History of the United States at the Olympics

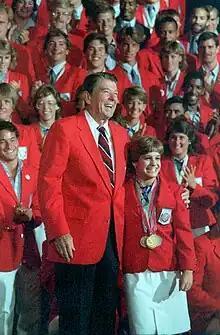
President Ronald Reagan and Mary Lou Retton with the U.S. Olympic Team in Los Angeles, 1984. Retton had just recovered in time from surgery to compete for the all-around title, where she completed two perfect 10s to defeat her Soviet-bloc competitor by .05 points for the gold medal.

The 1968 Mexico Olympics became the most successful summer games for the U.S. in the post-war era. American athletes amassed 45 gold and 107 total medals. The U.S. swimming team dominated the competition, winning a staggering 51 medals and sweeping the podium on five occasions. The Americans also managed to medal in each of the 29 swimming events, thus achieving a unique feat. The U.S. track and field team won 15 gold and 28 total medals. Swimming and athletics accounted for more than 70% of all U.S. medals and ensured the top place in the medal table for the Americans for the second consecutive Games and their first finish at the top of the overall medal table since 1952. In other sports, however, the performance of American athletes was less convincing. The U.S. weightlifting team continued to fade, winning just one medal. American boxers won 7 medals, of which two were gold, while U.S. divers won 6 medals. The men's volleyball team stunned the defending champions from the Soviet Union, beating them in five sets, but still finished out of medals. The U.S. basketball team won its seventh consecutive gold medal, a feat not matched by any other Olympic team in ball sports. It was to be the last time that the U.S. finished first in the medal table in a fully attended Summer Olympics until 1996 (the Americans would top the medal standings in 1984 amid the Soviet boycott). The 1968 Grenoble Winter Olympics were the first to be broadcast in color, enhancing the viewing experience for audiences worldwide.